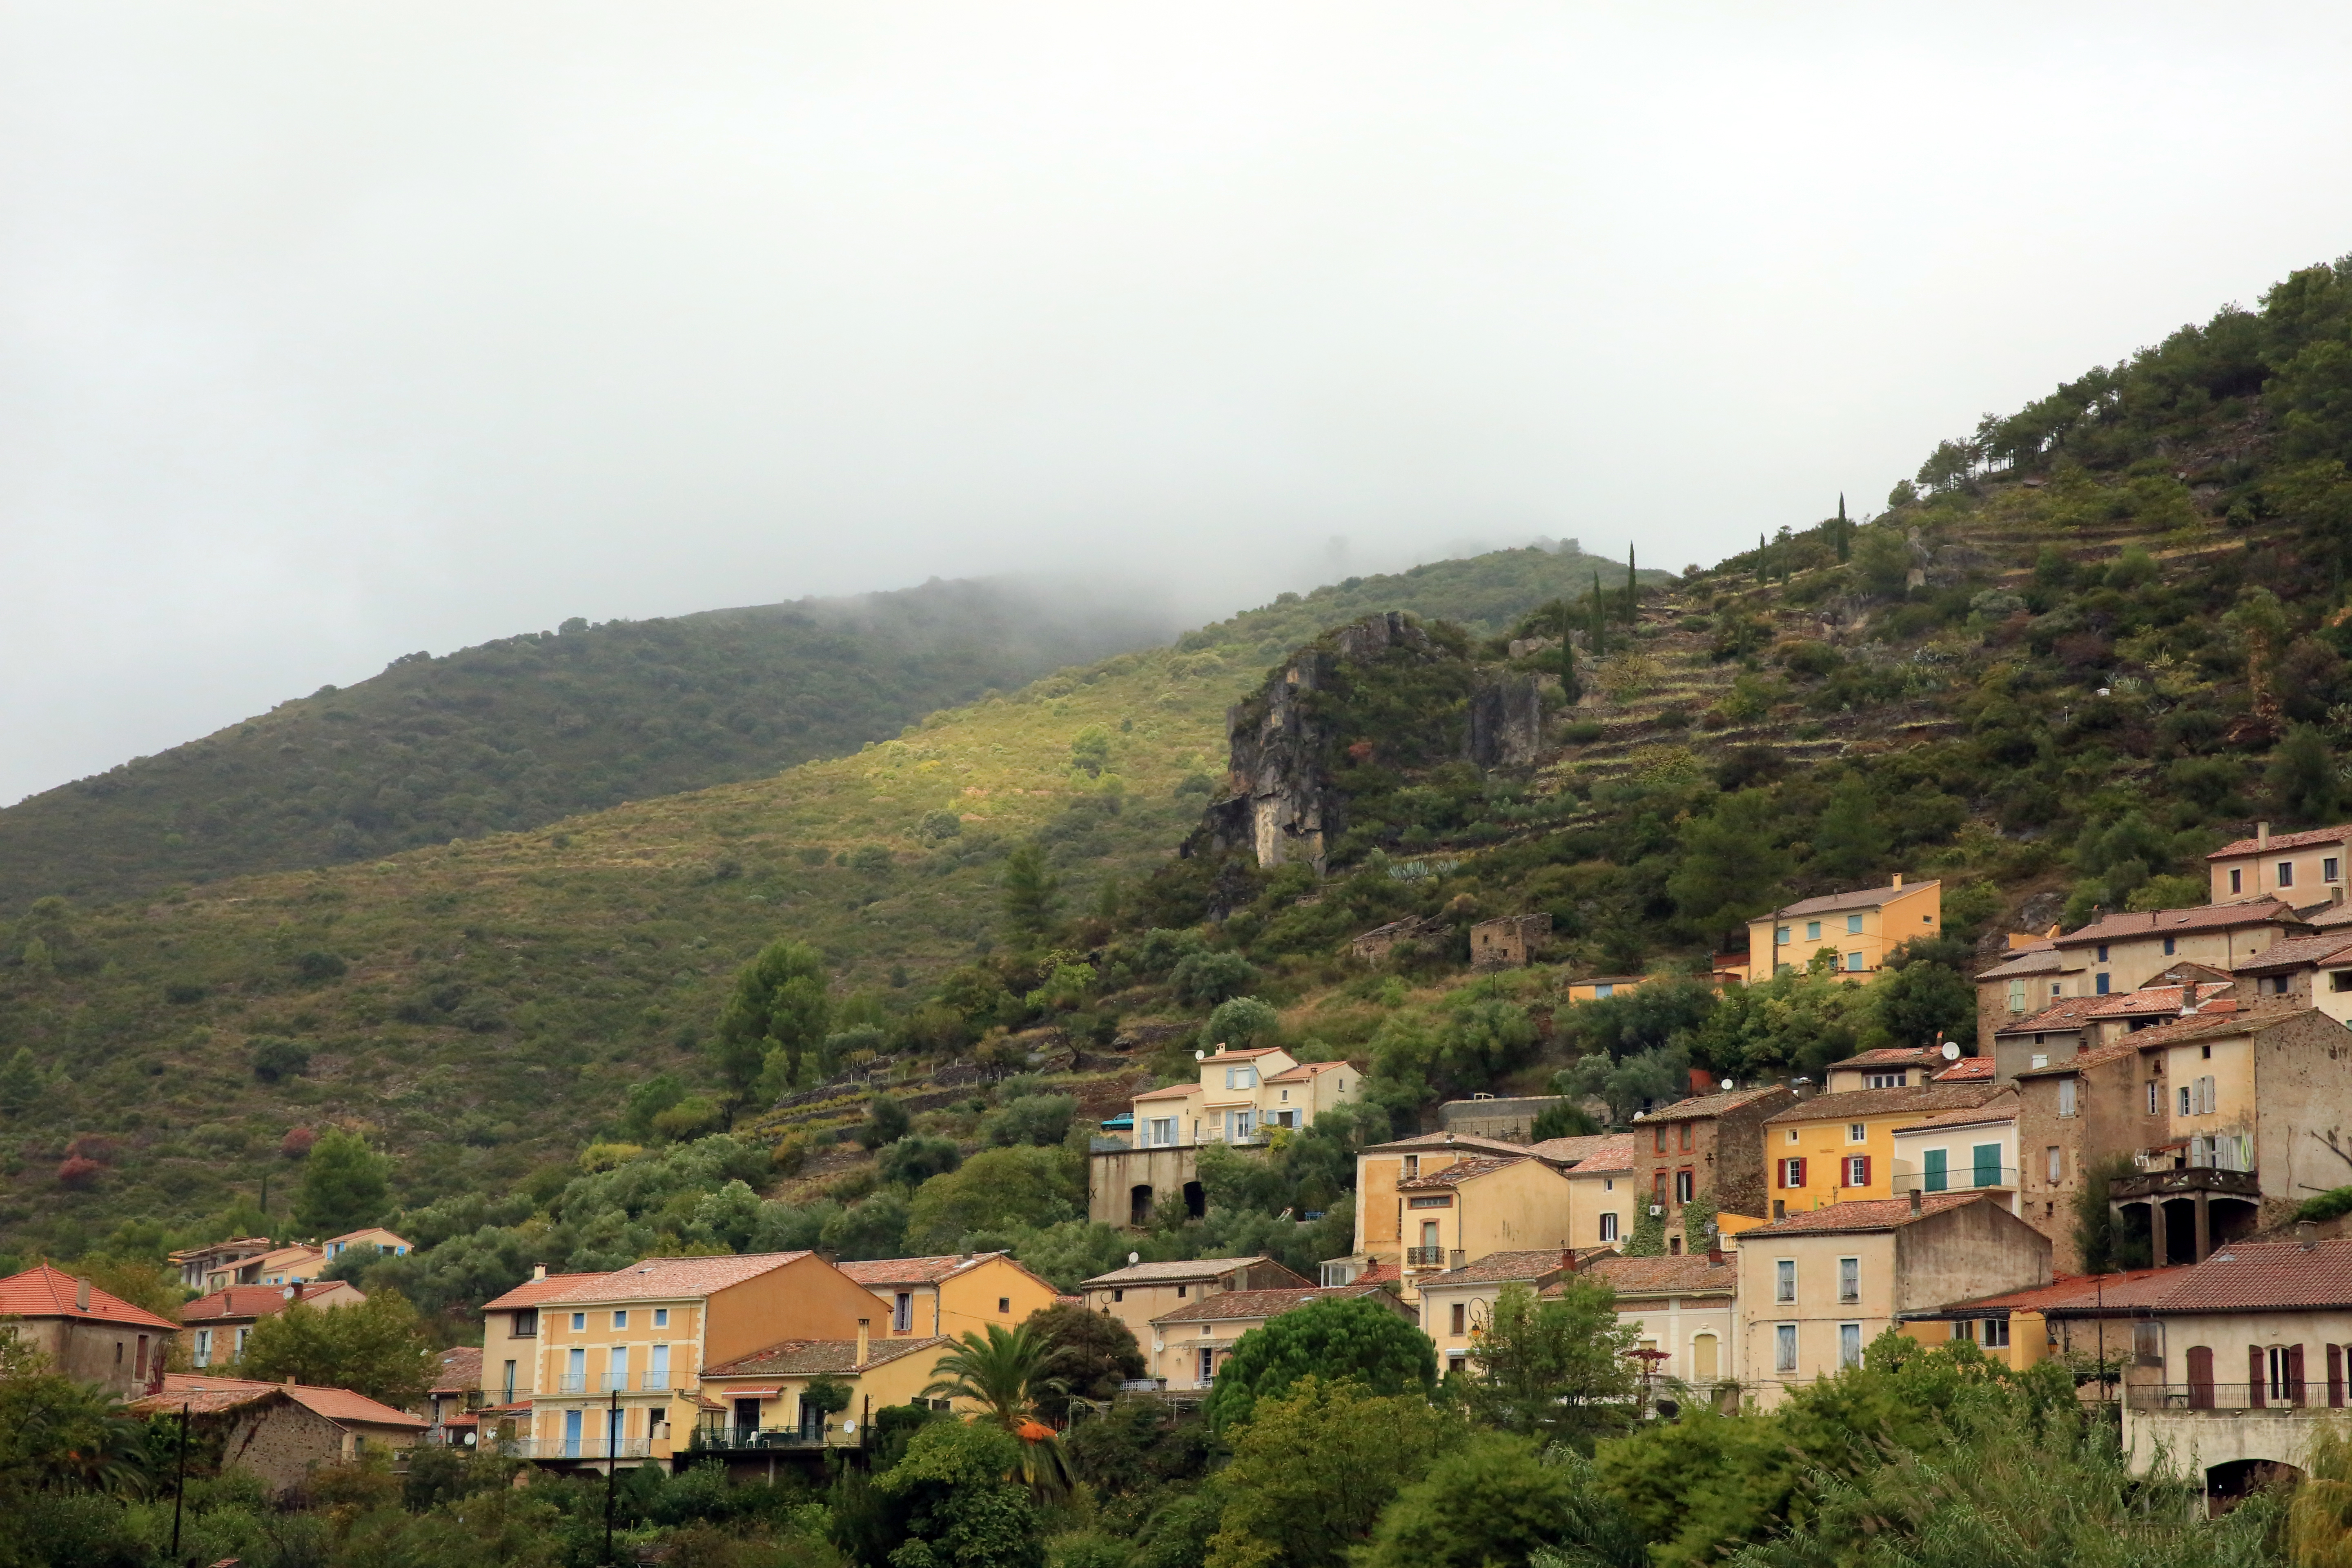
landscape, outdoor, mountain, sun, rain, hill, town, valley, mountain range, village, europe, autumn, canon, paysage, midi, alps, monastery, soleil, landschaft, automne, occitanie, isasza, southfrance, sdfrankreich, zuidfrankrijk, mditerrane, languedocroussillon, hrault, eos5d, exterieur, roquebrun, cieldepluie, brumes, montagnes, pluie, climat, octobre, rural area, geographical feature, human settlement, mountainous landforms